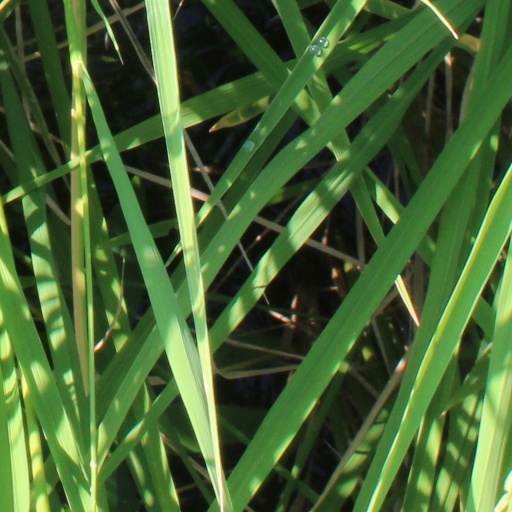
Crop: rice